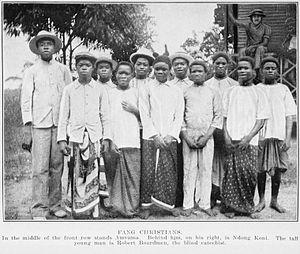
Léon Mba est un homme d'État gabonais, premier président de la République gabonaise de 1961 à 1967.